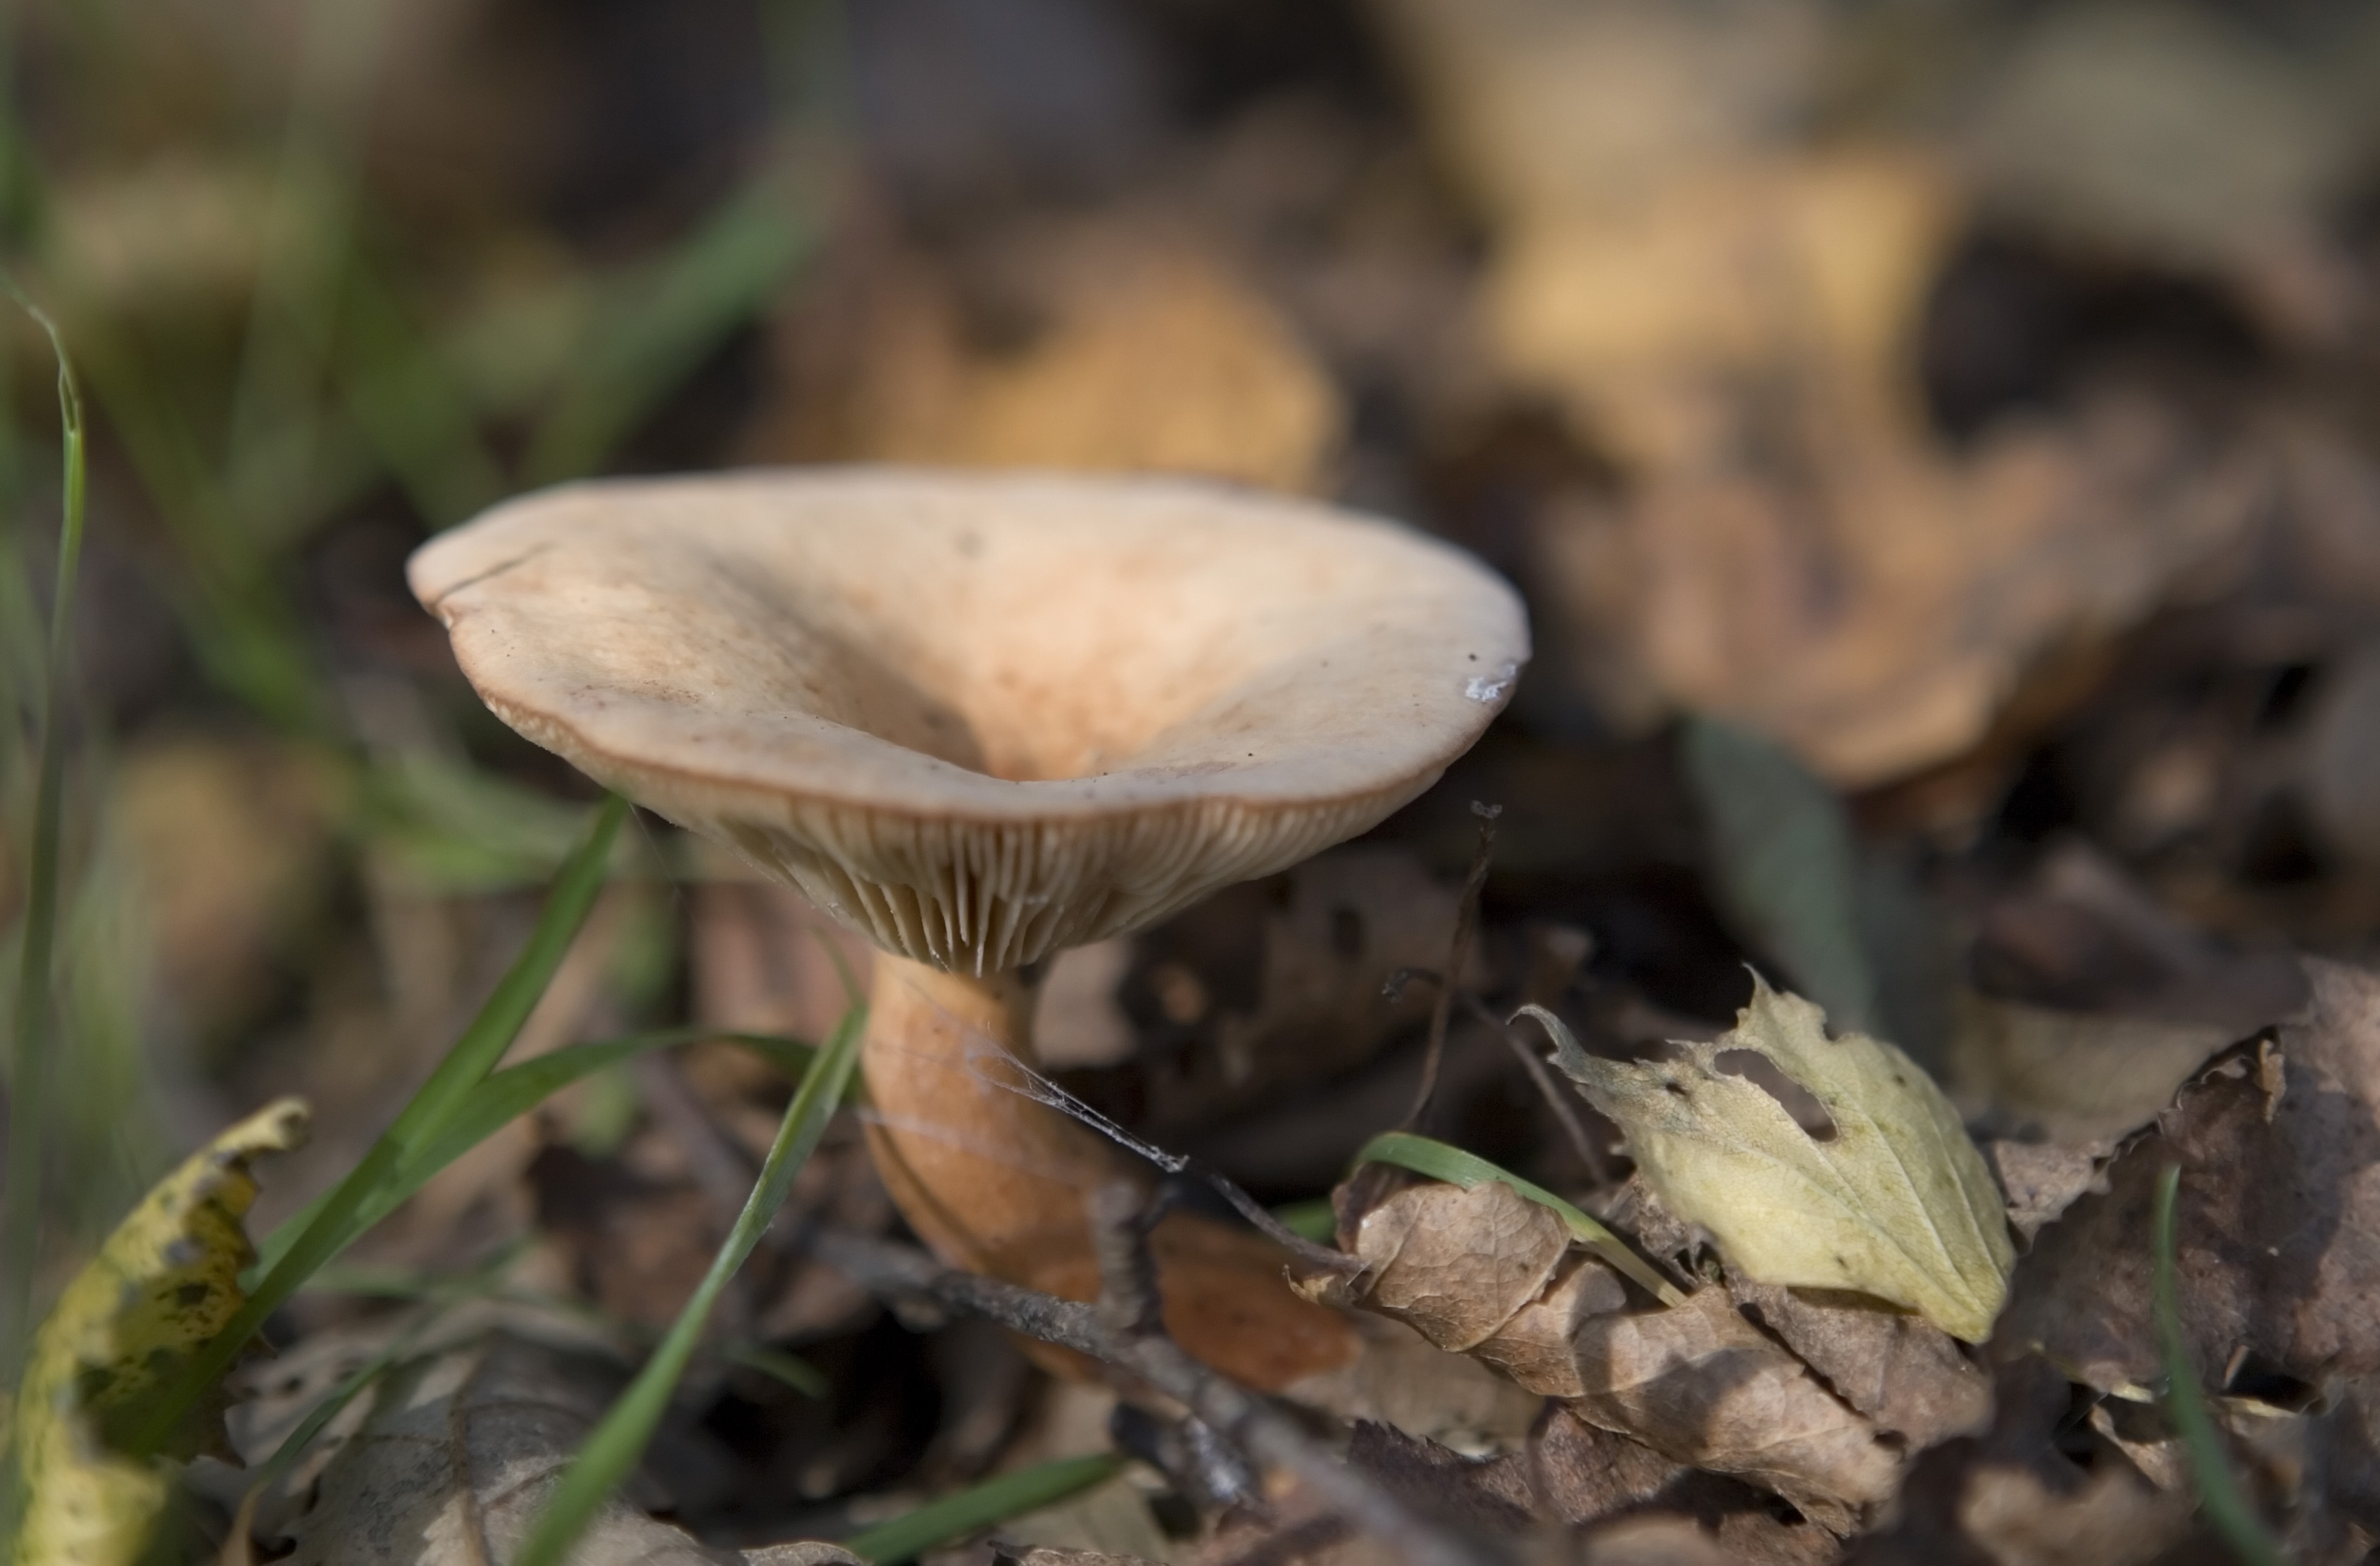
nature, forest, swamp, plant, white, stem, fall, alone, wild, green, symbol, macro, grow, natural, autumn, mushroom, toadstool, object, flora, season, fauna, close up, trees, leaves, outdoors, fungus, england, woods, one, background, loneliness, head, hide, seasonal, danger, poison, british, english, magic, britain, drug, woodland, bolete, auriculariales, metaphor, search, dangerous, agaricus, macro photography, poisonous, marshes, hallucinogenic, oyster mushroom, edible mushroom, mosses, medicinal mushroom, agaricomycetes, agaricaceae, champignon mushroom, penny bun, pleurotus eryngii, hallucinogen, fungal, hallucinate